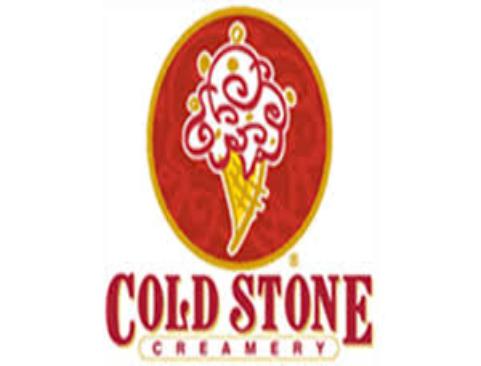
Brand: Cold Stone Creamery
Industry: Food